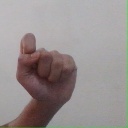
अक्षर: घ